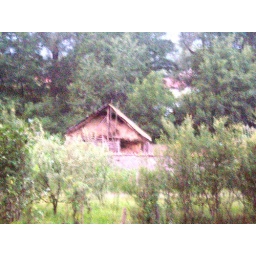
This is the view from the balcony from my aunts country house in Macedonia